Noticiero Univision

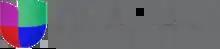) is the flagship daily evening television news program of Noticias Univision, the news division of the American Spanish language broadcast television network Univision. First aired on June 1, 1981, for Spanish International Network, the program provides a general rundown of the day's headlines, with a story focus that skews more towards events occurring in Latin America; story content relating to the United States on the program centers on news stories and issues of interest to Hispanic and Latino Americans (with reports focusing on immigration and diplomatic relations with Latin America highlighted regularly, as well as issues relating to government, healthcare and economic issues).